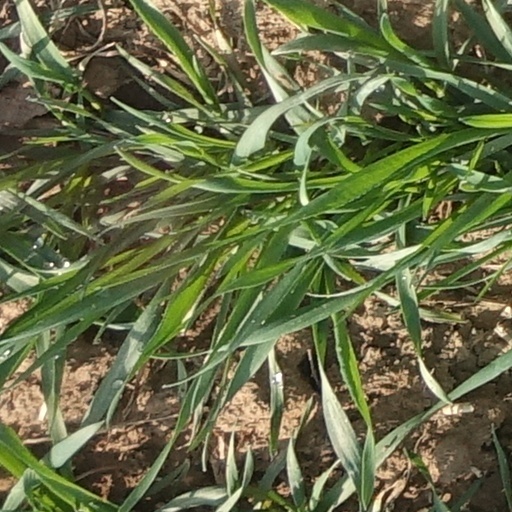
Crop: wheat